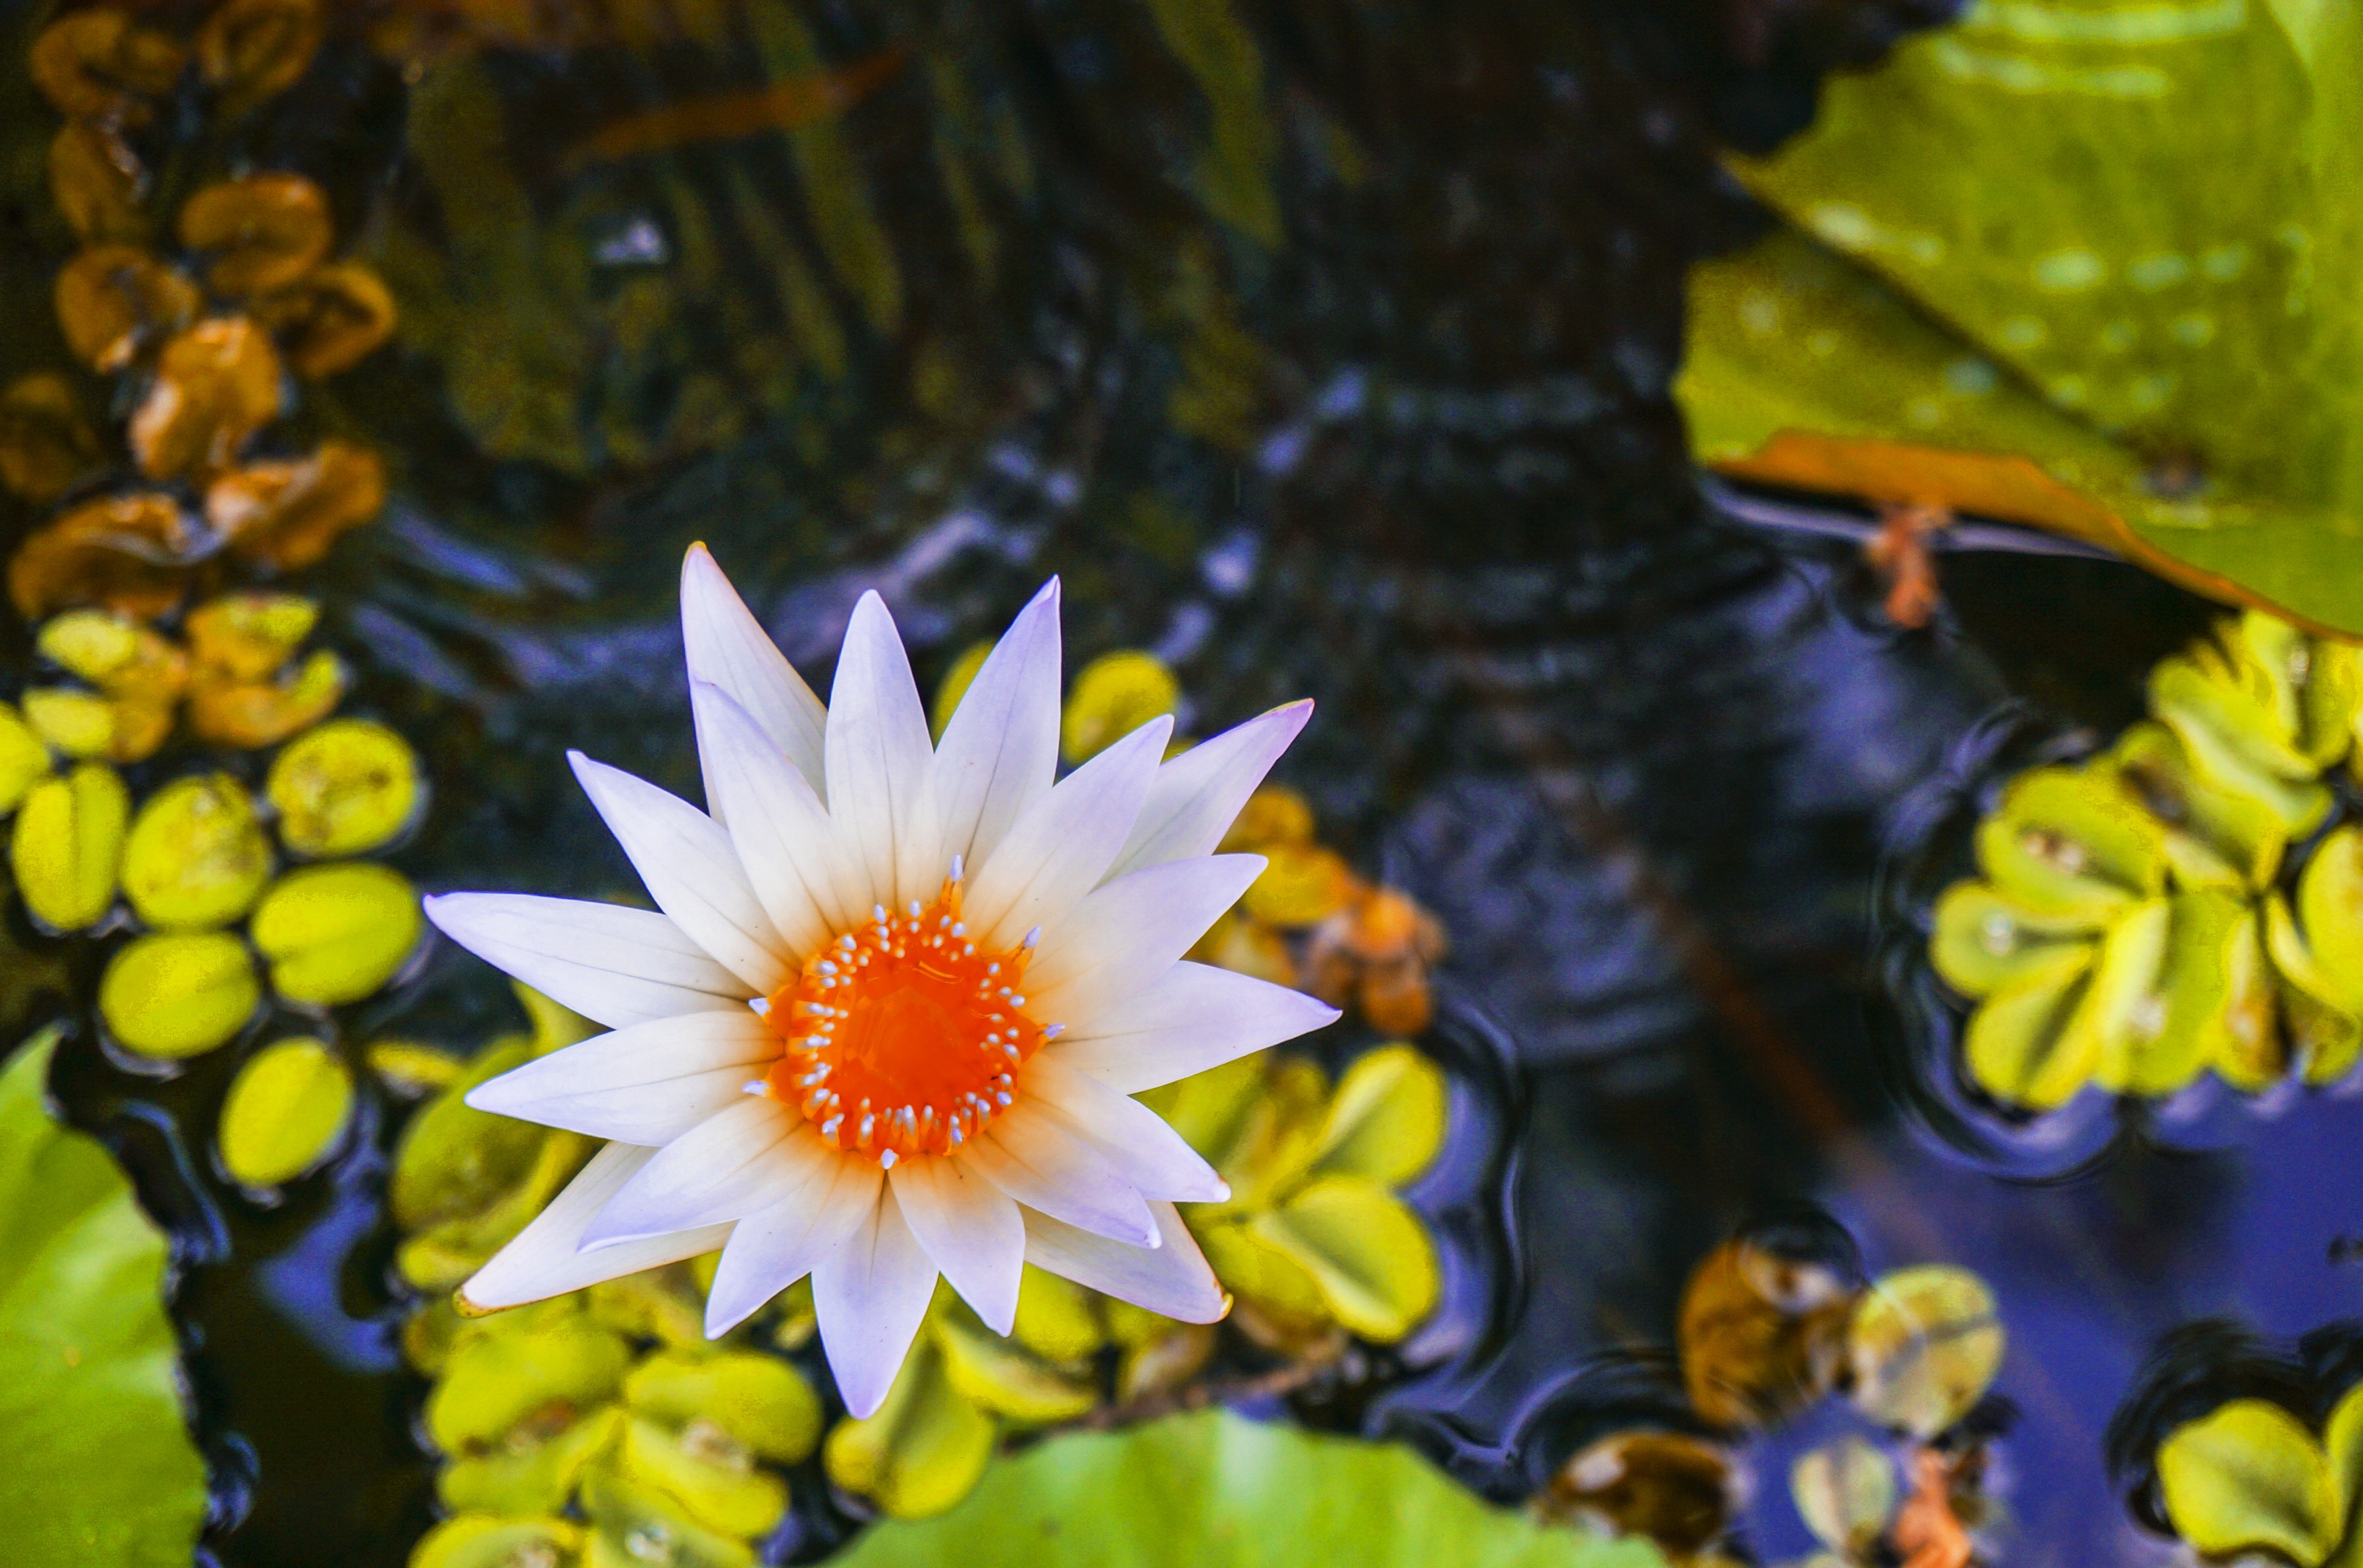
water, nature, blossom, plant, sunlight, leaf, flower, petal, pond, green, tropical, natural, autumn, botany, blooming, aquatic, yellow, garden, flora, botanical, water lily, wildflower, close up, lotus, waterlily, macro photography, flowering plant, land plant, lotus on pond